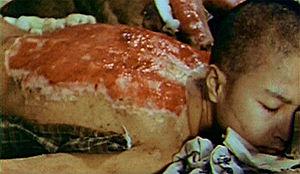
Les bombardements atomiques d'Hiroshima et de Nagasaki, ultimes bombardements stratégiques américains au Japon, ont lieu les 6 août et 9 août 1945 sur les villes d'Hiroshima et de Nagasaki. Hiroshima est le siège de la 5ᵉ division de la deuxième armée générale et le centre de commandement du général Shunroku Hata, et Nagasaki est choisie pour remplacer la cité historique de Kyoto.
Hibakusha ou, plus récemment est un emprunt linguistique d'origine japonaise qui désigne généralement les victimes des bombardements atomiques d'Hiroshima et Nagasaki les 6 et 9 août 1945 sous les ordres de Harry S. Truman.